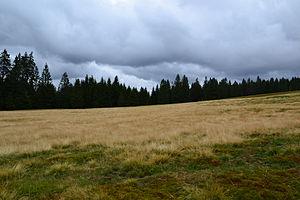
Chaume de Sérichamp.
Sérichamp est un sommet du massif des Vosges, partagé entre les communes Ban-sur-Meurthe-Clefcy et de Plainfaing, dans le département des Vosges, en France.
Répandise est un terme régional que l'on trouve dans les sources d'archive et qui désigne la forêt limitrophe de la chaume, c'est-à-dire le pâturage d'estive, dans les Vosges.